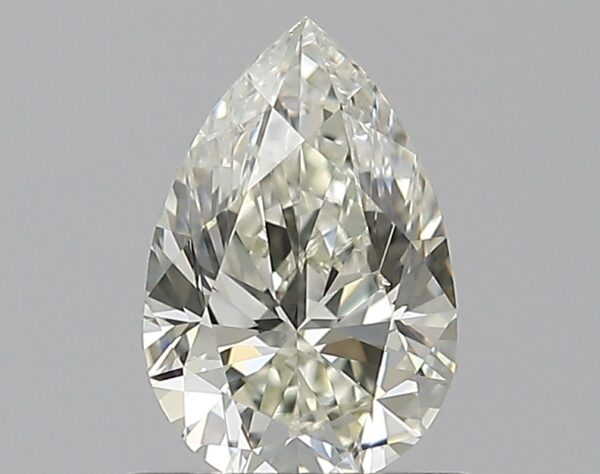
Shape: pear
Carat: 0.7
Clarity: VS2
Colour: L
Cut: EX
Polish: EX
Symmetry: VG
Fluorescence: ST
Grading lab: GIA
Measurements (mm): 7.48 x 4.92 x 3.13